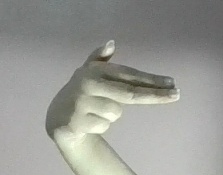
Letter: ghain